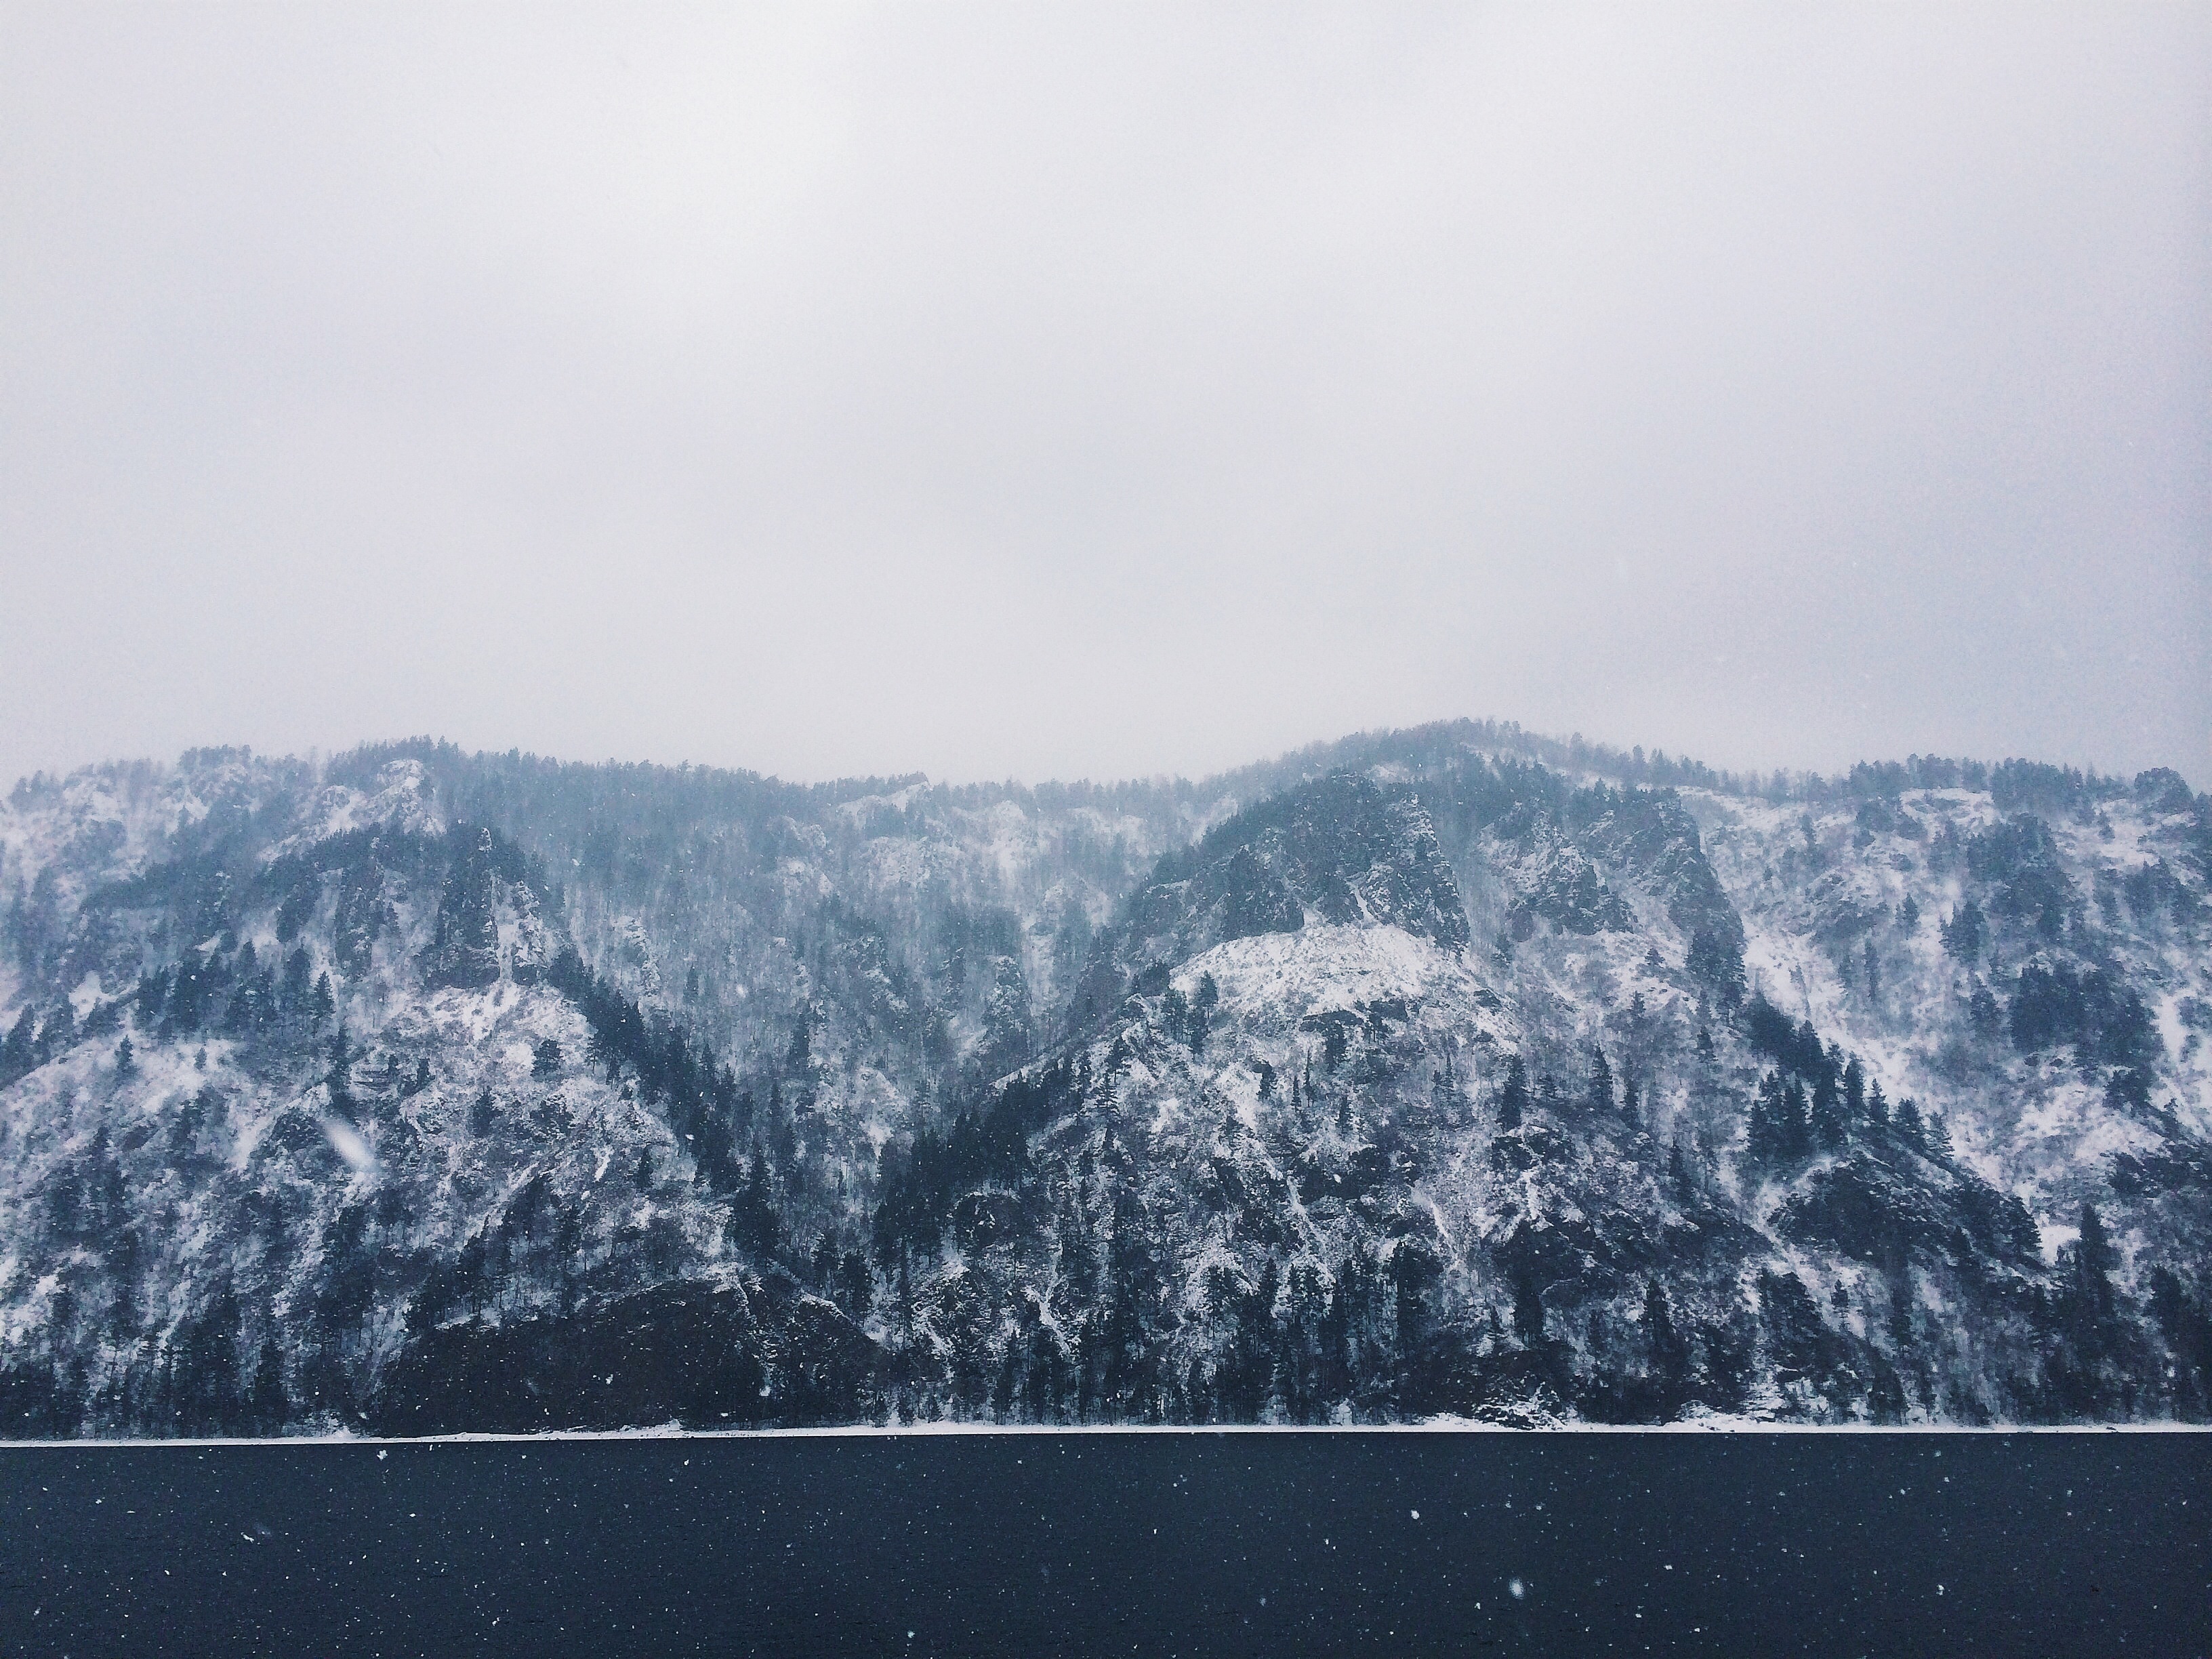
landscape, coast, water, nature, mountain, snow, winter, cloud, morning, hill, lake, mountain range, shoreline, weather, season, ridge, summit, snowfall, hills, alps, landform, geographical feature, atmospheric phenomenon, atmosphere of earth, mountainous landforms